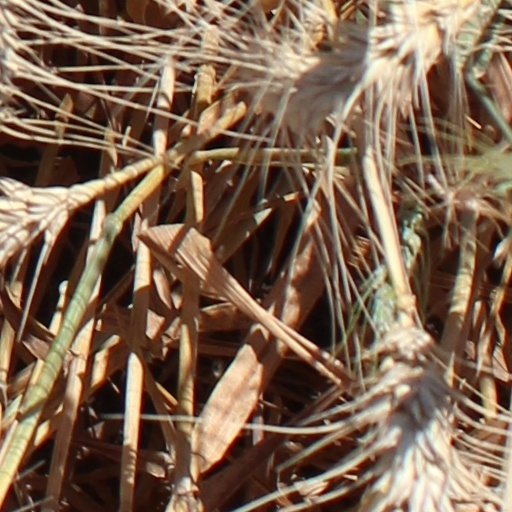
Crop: wheat